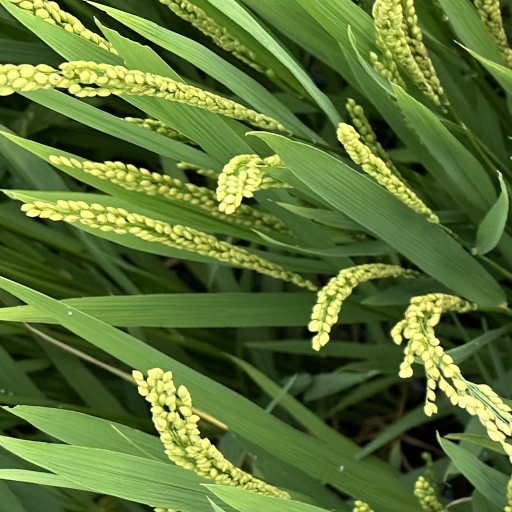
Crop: rice